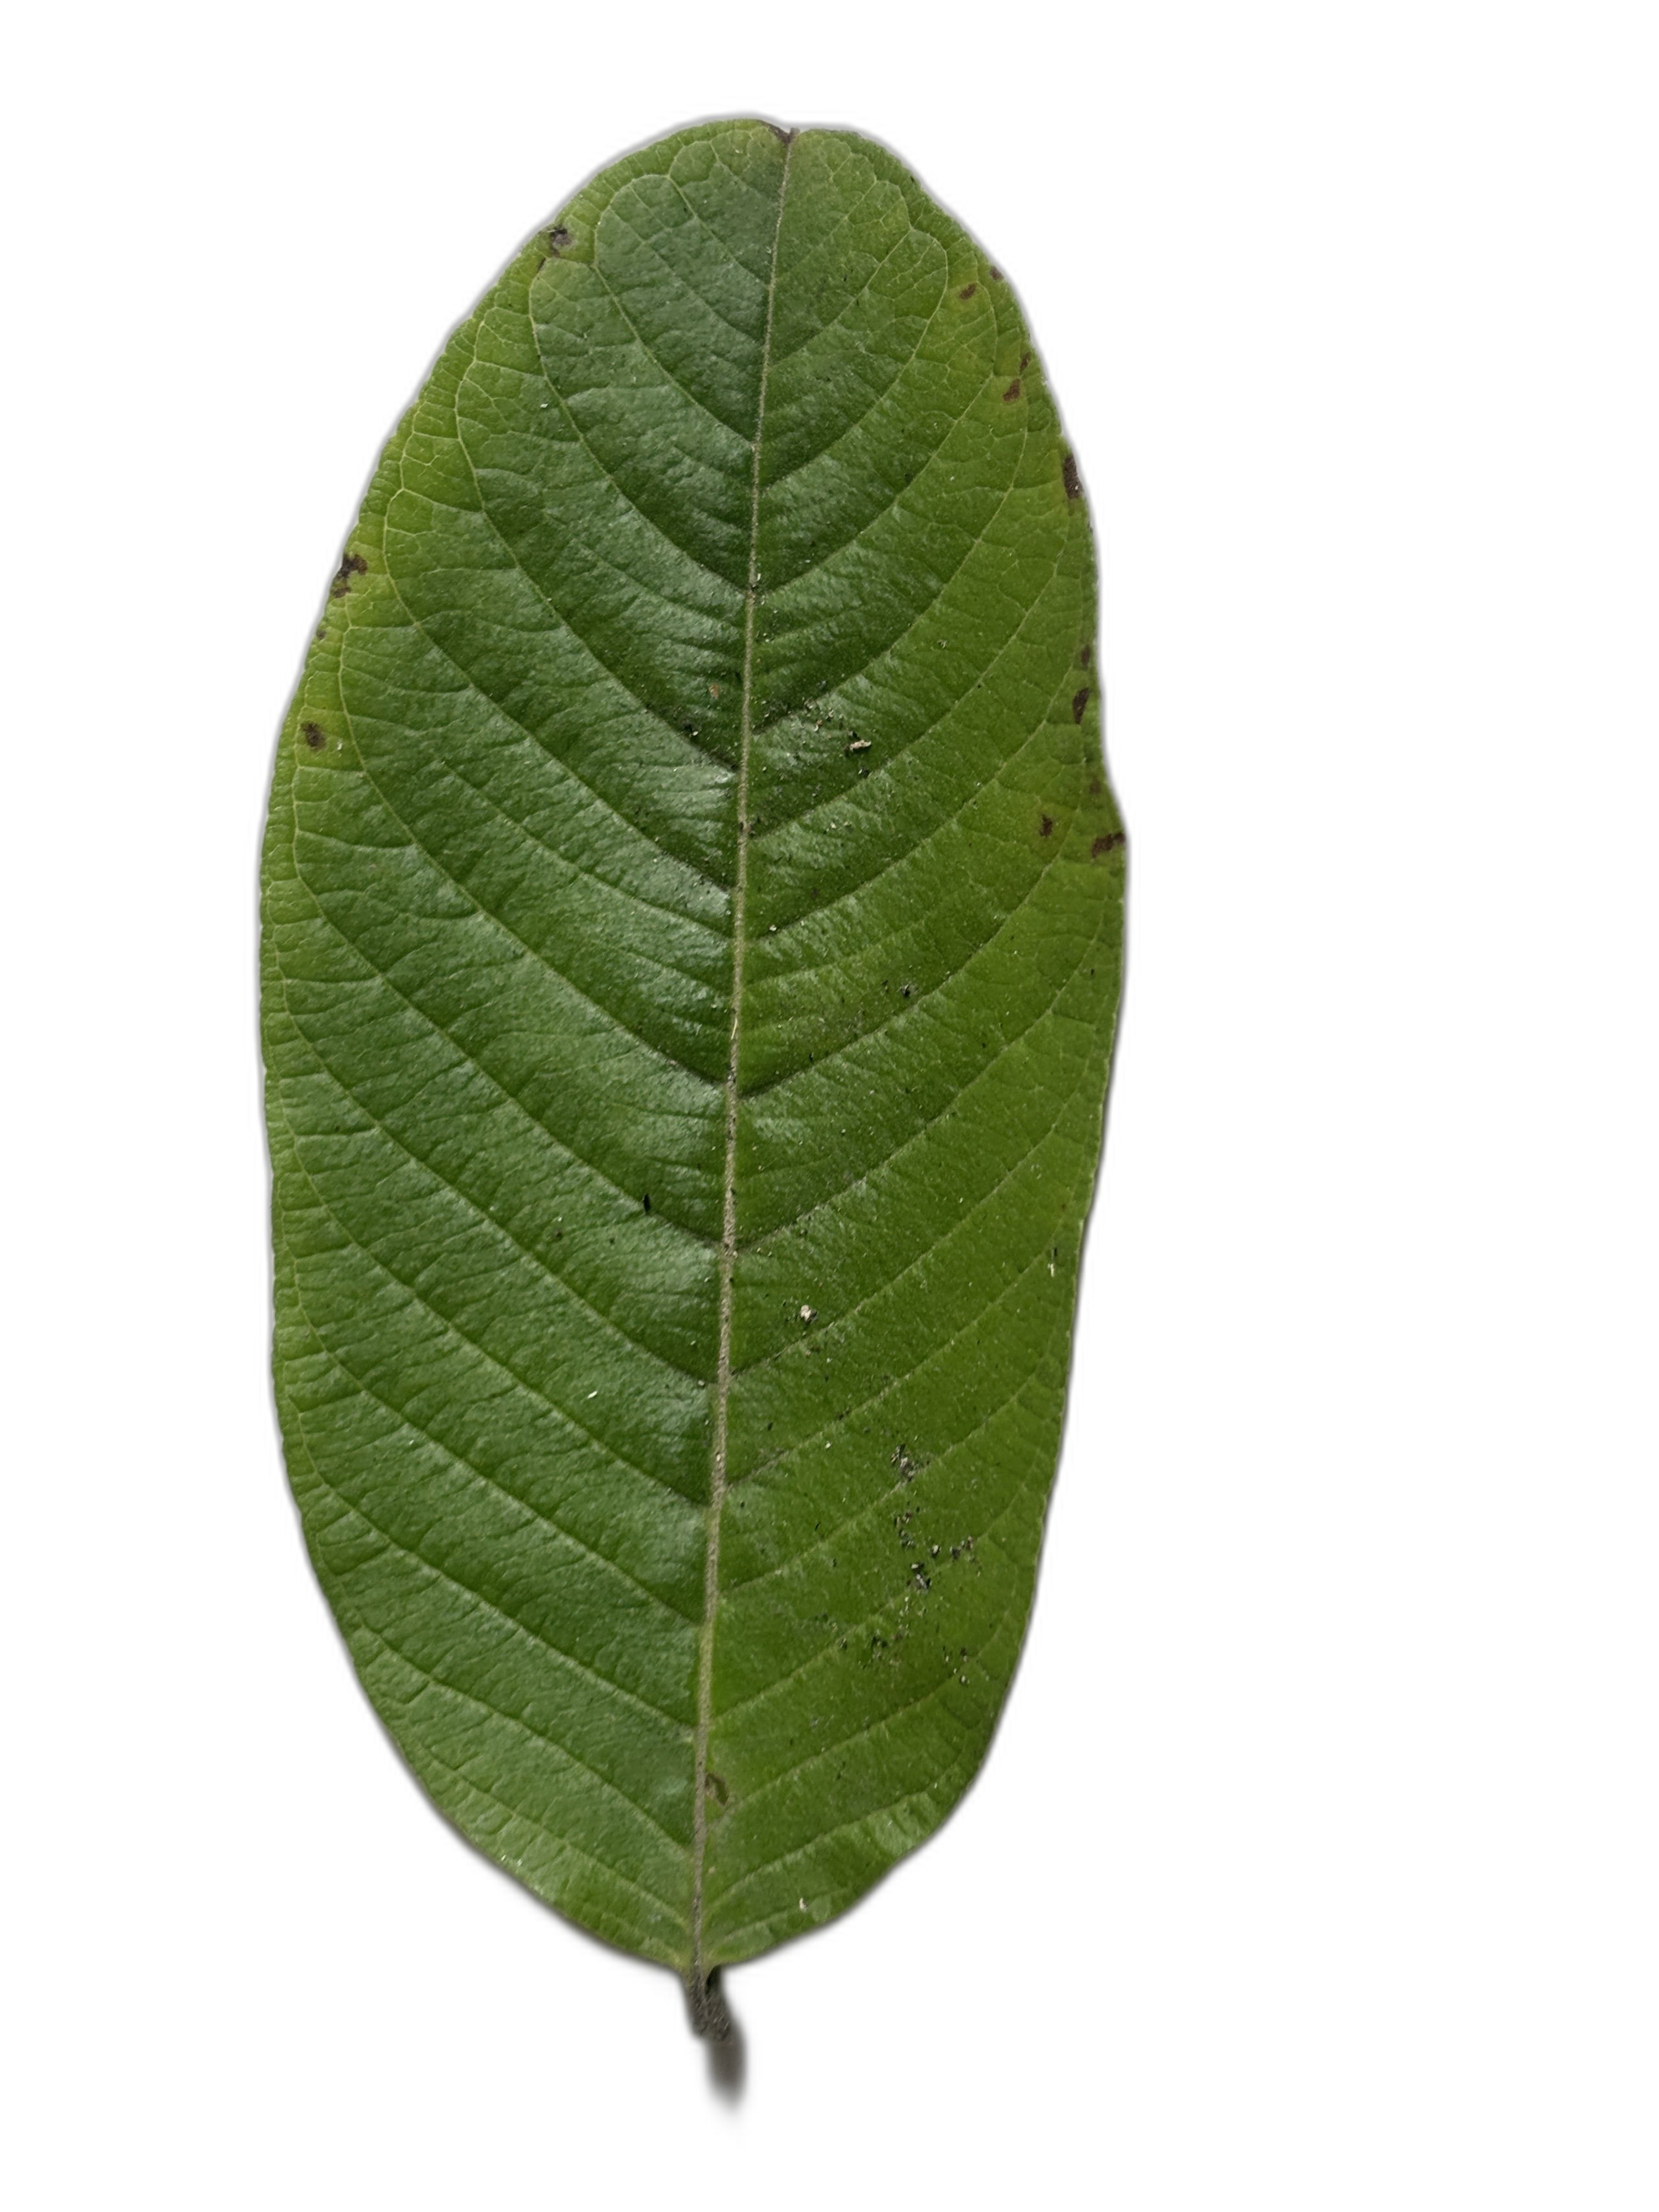
Plant part: leaf
Disease: Healthy